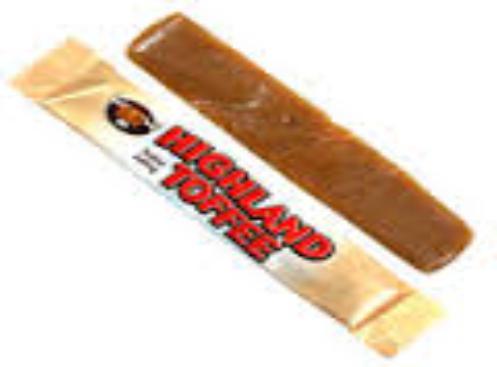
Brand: Highland Toffee
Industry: Food